First Punic War

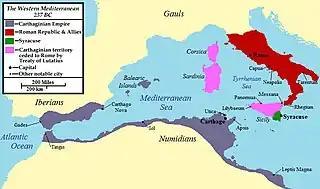

By 248 BC the Carthaginians held only two cities on Sicily: Lilybaeum and Drepana; these were well-fortified and situated on the west coast, where they could be supplied and reinforced without the Romans being able to use their superior army to interfere. When Hamilcar Barca took command of the Carthaginians on Sicily in 247 BC he was only given a small army and the Carthaginian fleet was gradually withdrawn. Hostilities between Roman and Carthaginian forces declined to small-scale land operations, which suited the Carthaginian strategy. Hamilcar employed combined arms tactics in a Fabian strategy from his base at Eryx, north of Drepana. This guerrilla warfare kept the Roman legions pinned down and preserved Carthage's foothold in Sicily.